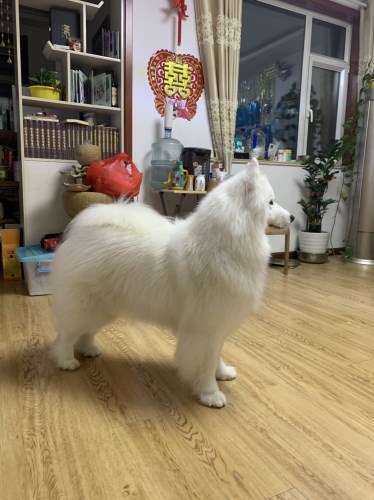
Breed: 2192-n000088-Samoyed